Lotus 31

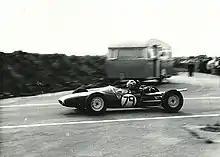
Lotus 31

The Lotus 31 was a racing car produced by Lotus for the new 1-litre Formula 3 introduced in 1964, replacing the expensive Formula Junior. The chassis was a multi-tubular spaceframe, of similar design to the 1962 Lotus 22 Formula Junior. A Ford Cosworth 105E with Single Choke Weber or SU carburettors produced at 8000rpm. The 31 had little success against the more advanced monocoque cars that dominated in 1964. Records show only 12 were built in 1964/5.